Cleveland, Queensland

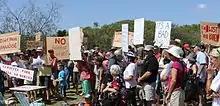
Protest against plans to develop marina and high rise buildings in area around G.J. Walter Park, Cleveland, Queensland

The Cleveland Point Light was also constructed in 1864, and was only replaced in 1969. From this time, the most popular crop was sugar cane, until it was replaced by the popularity of fruits such as passion fruit and strawberries.